British European Airways Flight 530

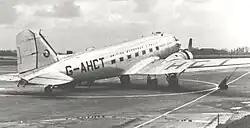
A Douglas C-47A Skytrain, similar to the aircraft involved in the accident

British European Airways Flight 530, also known as the Mistberget Accident, was a Douglas C-47 Skytrain's controlled flight into terrain, specifically into the Mistberget mountain in Eidsvoll, Norway, on 7 August 1946 at ca. 14:00. The British European Airways (BEA) aircraft was en route on a scheduled flight from London's Croydon Airport and crashed during approach to Oslo Airport, Gardermoen.